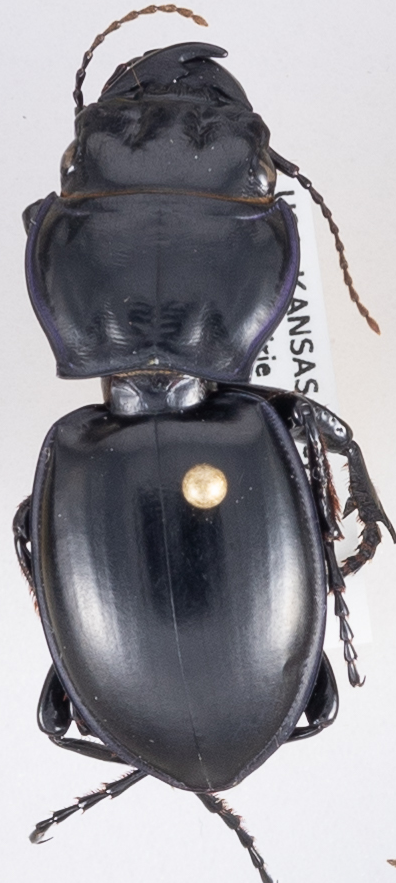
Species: Pasimachus californicus
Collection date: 2020-07-13
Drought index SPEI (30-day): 0.24
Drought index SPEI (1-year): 0.71
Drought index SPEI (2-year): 2.09